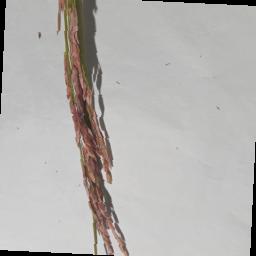
Label: Rice___Neck_Blast